Doctor Who missing episodes

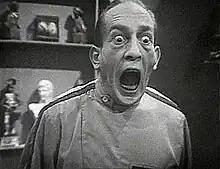
Bill Burridge as Mr. Quill, in a scene excised by the Australian Film Censorship Board from the missing serial "Fury from the Deep"

Some overseas viewing prints were physically edited for content by local censor boards before transmission, for reasons such as excessive violence, fright-inducing material, and, in some cases, the conservative personal views of the censors. Additionally, episodes might occasionally receive minor edits for timing reasons as well, in order to fill their allocated broadcast slot along with advertising. Hence, episodes recovered from these sources (Australia, New Zealand) are missing these segments.